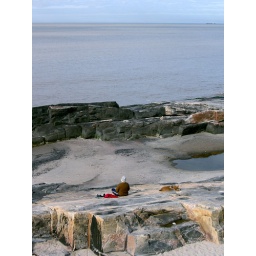
Waterfront view , a dog on the rocks and a ship on the horizon. A very good morning in Montevideo.